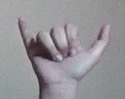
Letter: ya